František Reichel

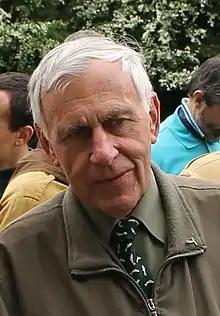
František Reichel (2013)

František Reichel (27 January 1938 – 20 November 2020) was a Czech politician who served as Deputy Prime Minister of Czechoslovakia from 1989 to 1990.